Gävle

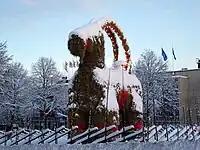
The Gävle Goat in 2009.

"Gefle Dagblad" founded in 1895 and "Arbetarbladet" are the two leading media outlets covering Gävle in the papers. Both have a long history dating back to the early 1900s and the late 1800s, respectively. Aside from this, the Swedish national public TV broadcaster, SVT, has an editorial office in the city and the national public radio Sveriges Radio broadcasts from the city.